Shiraz University

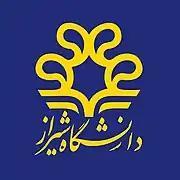
Shiraz University Seal

Shiraz University ( "Dāneshgāh-e-Shirāz", formerly known as Pahlavi University دانشگاه پهلوی "Dāneshgāh-e Pahlavi") is a public university located in Shiraz, Fars, Iran, established in 1946. Being one of the oldest and most prestigious modern universities in Iran, Shiraz University is listed among the top three research-oriented schools in the nation according to a ranking of Iranian universities based on scientific output. In the first report of state universities ranking and among almost 70 universities and higher education institutes, Shiraz University is regarded as a tier-one university.